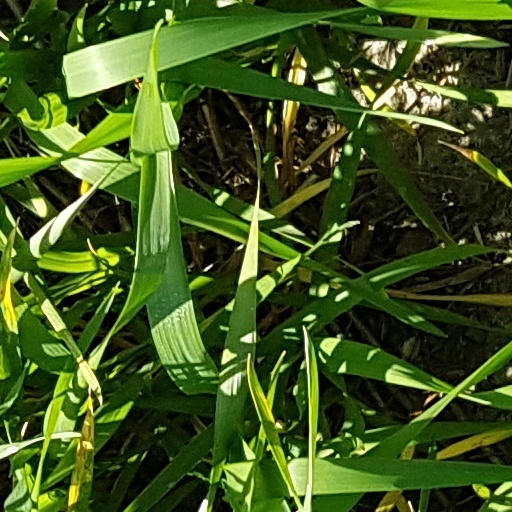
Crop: wheat